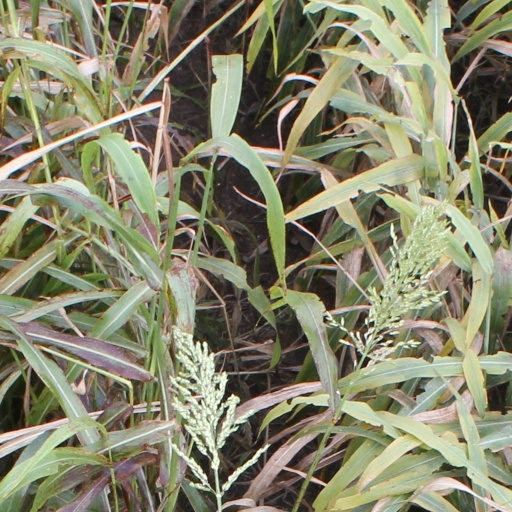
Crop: sorghum